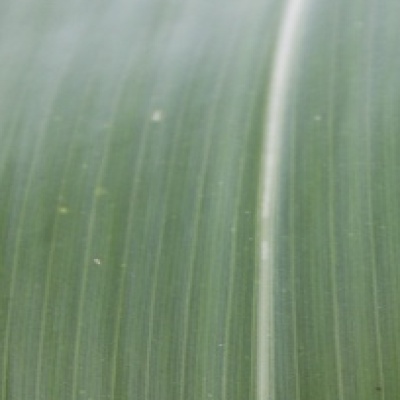
Label: Corn_(Maize)___Leaf_Spot